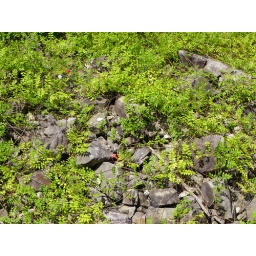
Plants grow over a pile of rocks inside the castle walls.